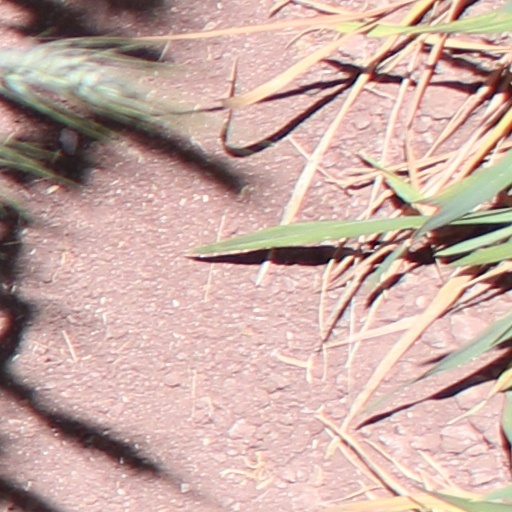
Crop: wheat